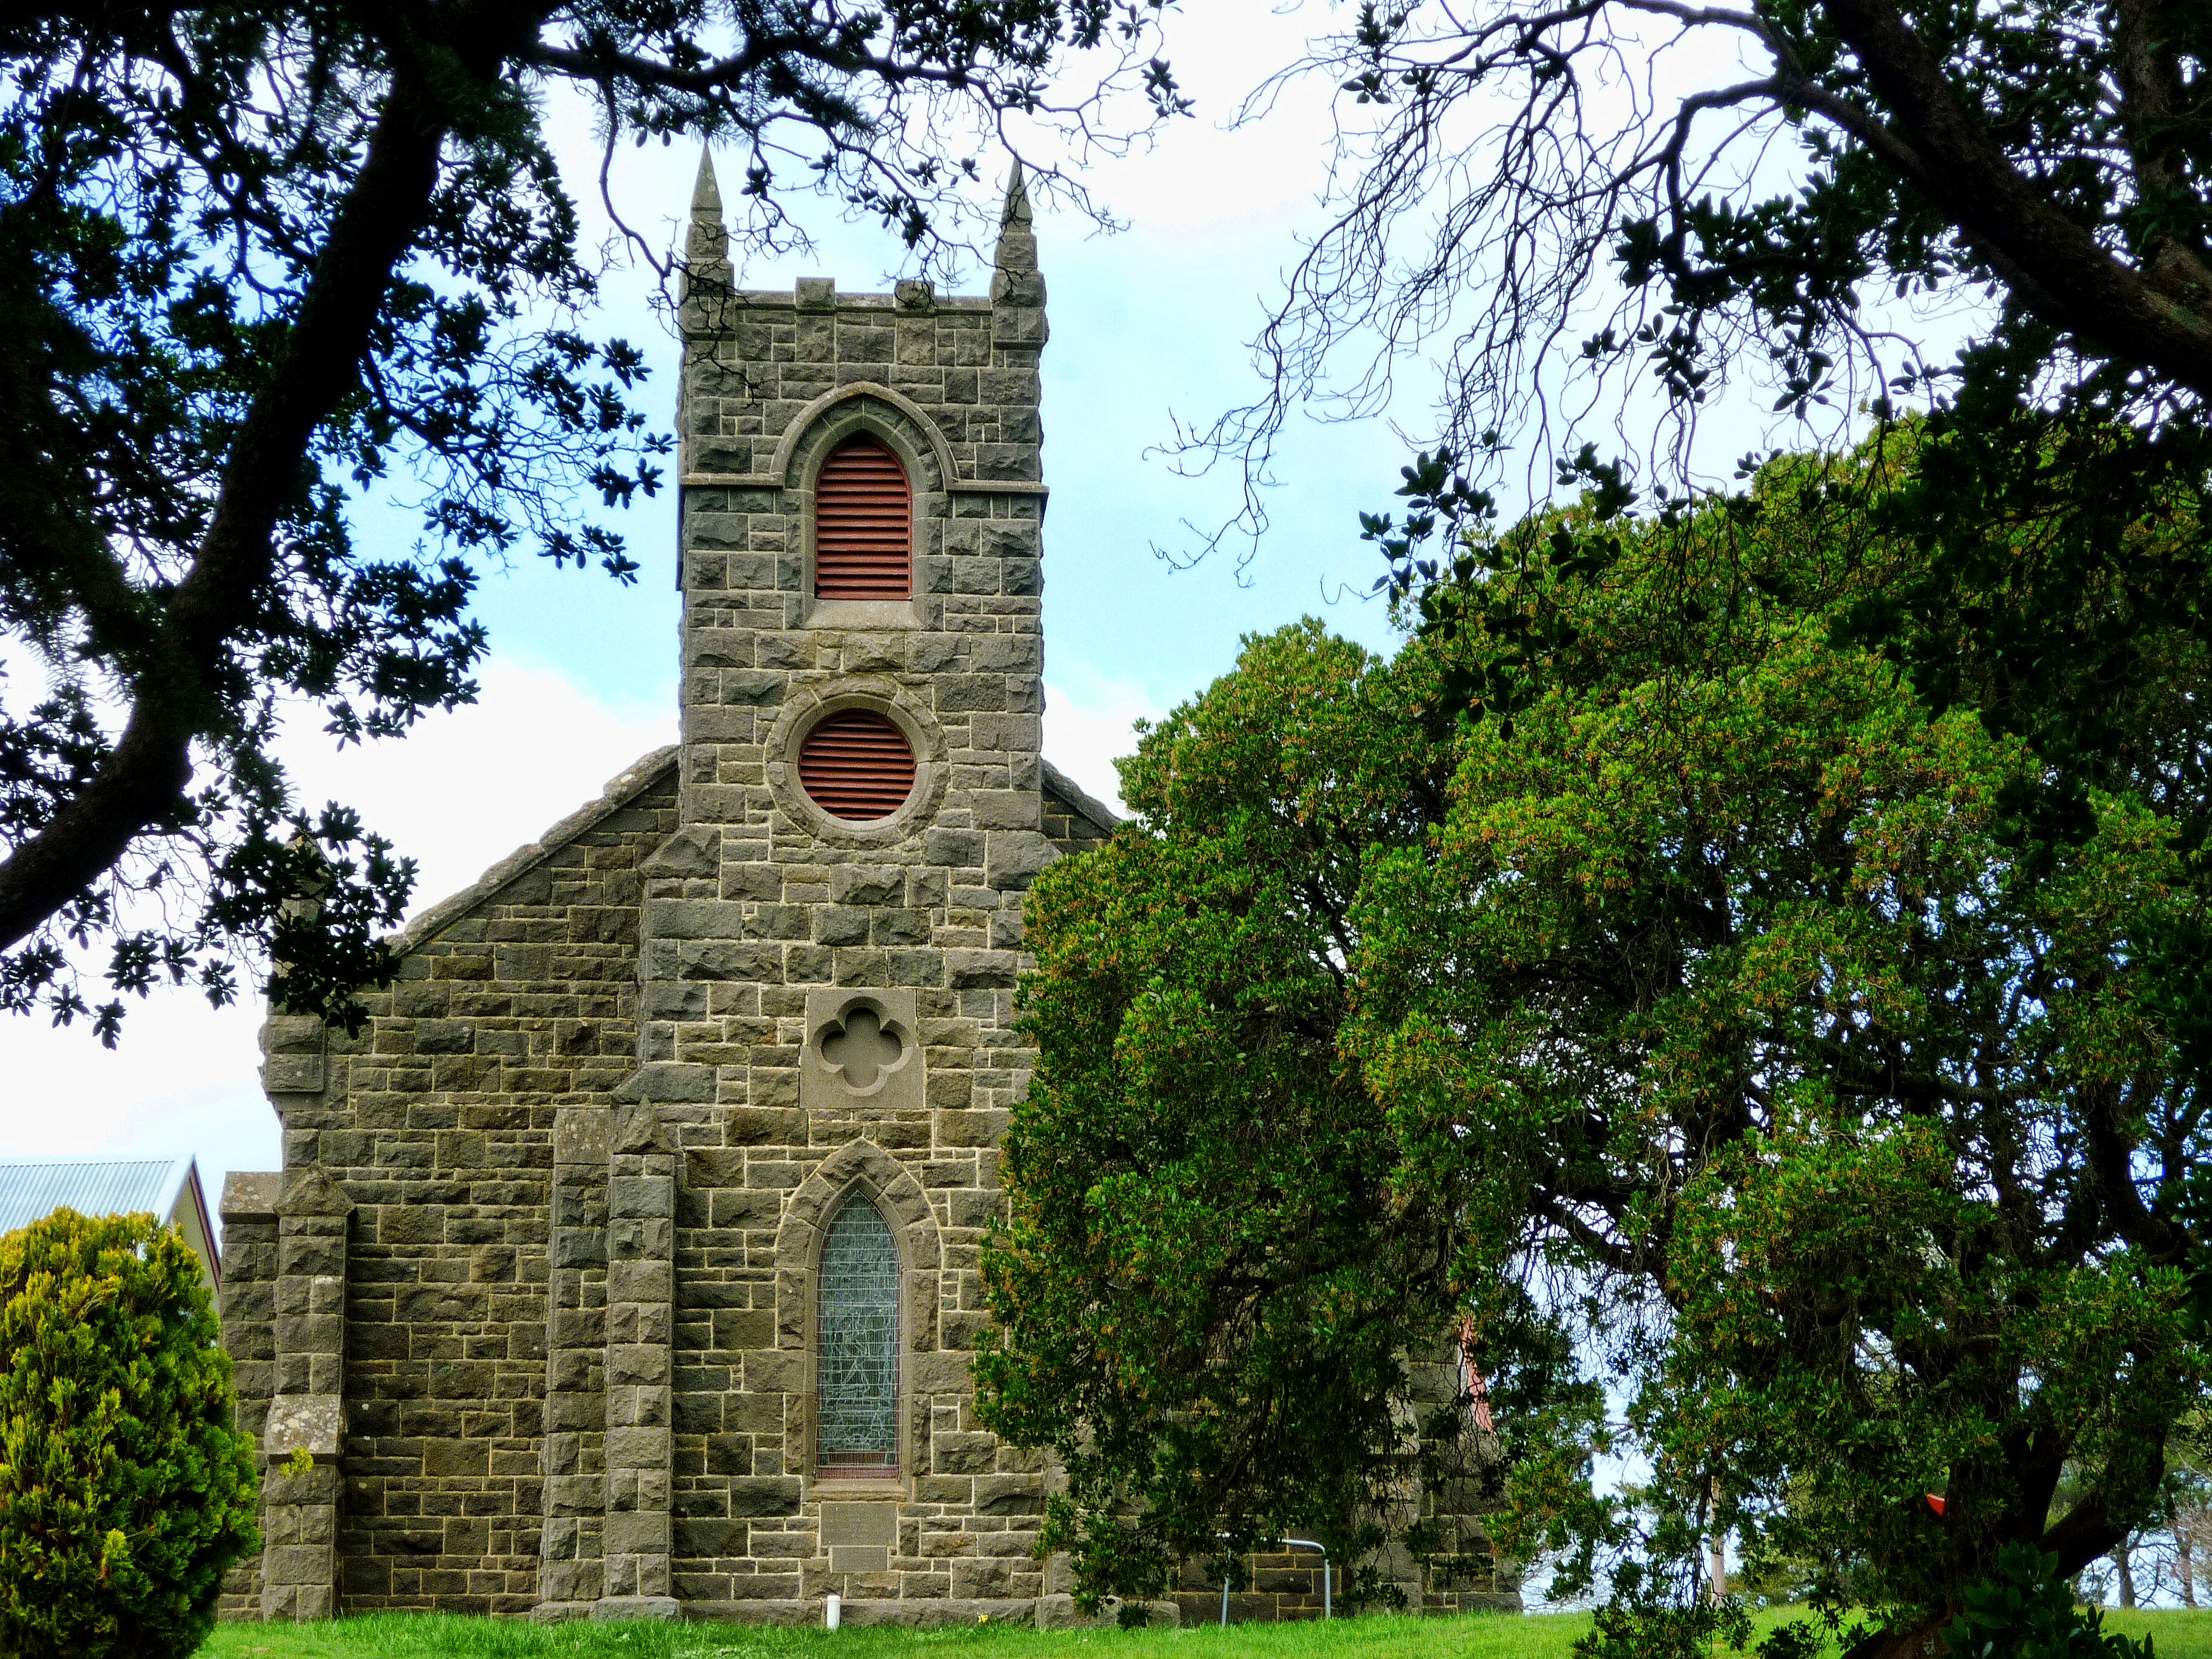
nature, building, old, stone, rural, tower, church, chapel, historic, place of worship, monastery, estate